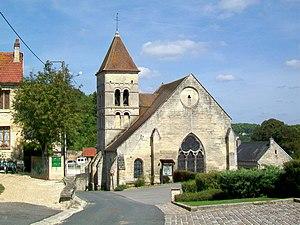
L'église Saint-Martin de Cramoisy, chevet et clocher roman
L'église Saint-Martin est une église catholique paroissiale située à Cramoisy, dans le département de l'Oise, en France. Elle possède un clocher roman de deux étages, qui remonte au tout début du XIIᵉ siècle.
Cet article recense les monuments historiques de l'est de l'Oise, en région des Hauts-de-France, en France.
Cramoisy est une commune française située dans le département de l'Oise en région Hauts-de-France.